Tybalt

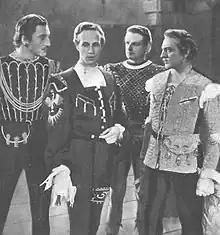
Scene from Romeo and Juliet 1936

Draper (1939) points out the parallels between the Elizabethan belief in the four humours and the main characters of the play; Tybalt is choleric: Violent, vengeful, short-tempered, ambitious.